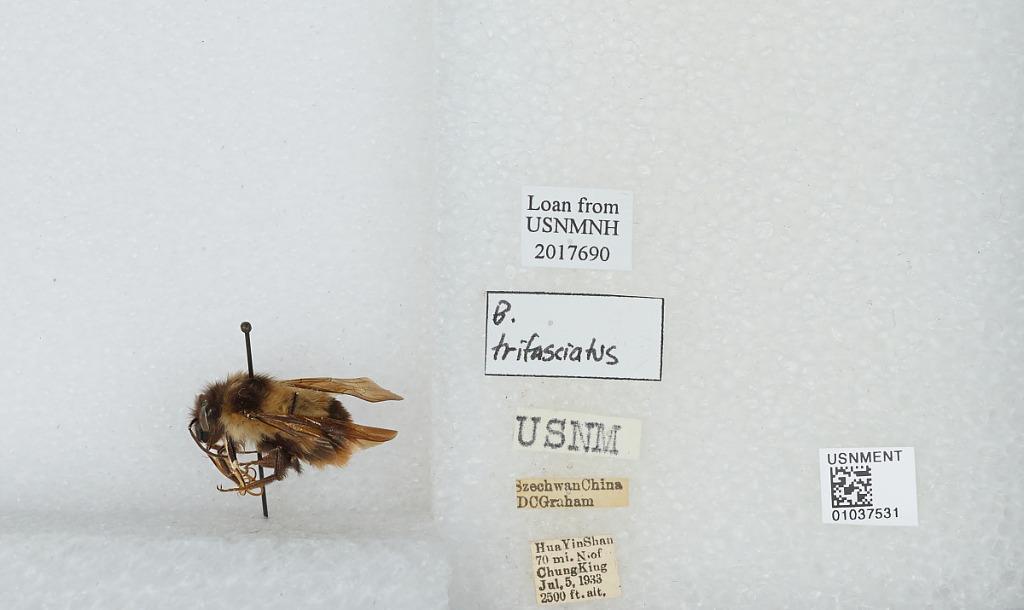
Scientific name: Bombus (Diversobombus) trifasciatus Smith
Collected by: D. Graham
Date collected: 1933-7-5
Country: China
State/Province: Sichuan
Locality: Hua Yin Shan, 70 miles N. of Chongqing